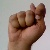
The image shows a hand gesture representing the letter 'T' in Indian Sign Language.